Trabant 1.1

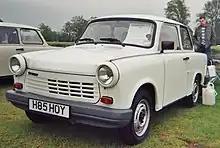
Trabant 1.1 Saloon

The Trabant 1.1 is the fourth and final series production model of the East German Trabant series, made by VEB Sachsenring Automobilwerke Zwickau. Unlike its predecessors, which have a two-stroke engine, the Trabant 1.1 has a four-stroke engine. In total, 39,474 units of the Trabant 1.1 were made from May 1990 to 30 April 1991. This makes the 1.1 the rarest Trabant model.